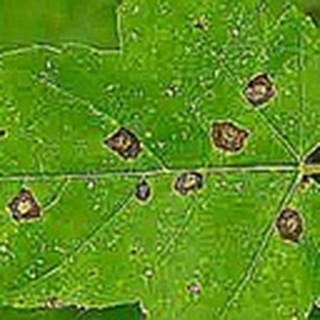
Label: cotton_target_spot